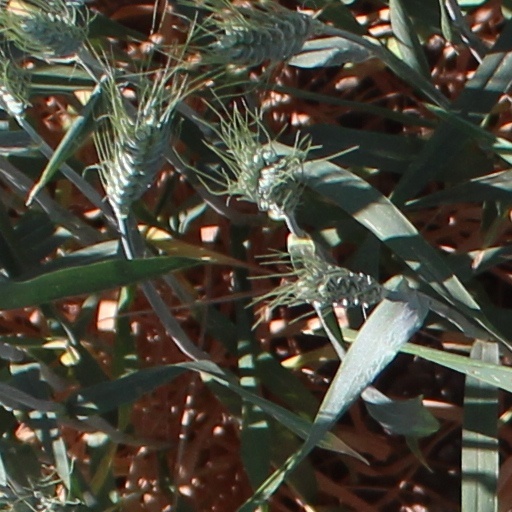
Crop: wheat